Airbus A321neo

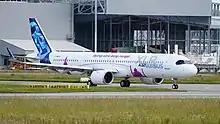
An A321XLR prototype taxiing at Airbus Hamburg-Finkenwerder in 2022

The A321neo has the same length as the original A321ceo but includes structural strengthening in the landing gear and wing, increased wing loading and other minor modifications in order to higher Maximum Takeoff Weight (MTOW).